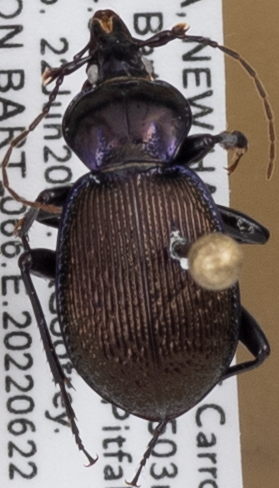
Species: Sphaeroderus stenostomus lecontei
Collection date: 2022-06-22
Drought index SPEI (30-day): -1.058
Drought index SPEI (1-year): -0.362
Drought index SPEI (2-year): -1.13